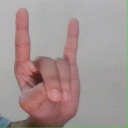
अक्षर: श